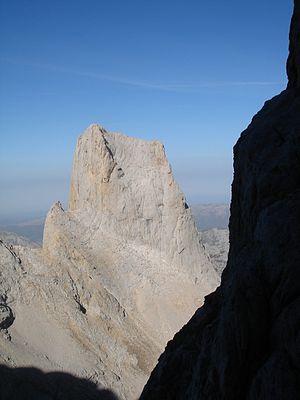
Face sud du Picu Urriellu, ou Naranjo de Bulnes.
Le Naranjo de Bulnes est un sommet des Pics d'Europe, dans les Asturies en Espagne. Par sa silhouette caractéristique, composée de parois verticales atteignant 600 mètres de hauteur, parcourues par une quarantaine d'itinéraires, c'est un des sommets emblématiques de l'escalade en Espagne.